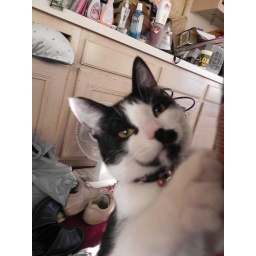
my little sister's cat attacking the back of the chair I was sitting in